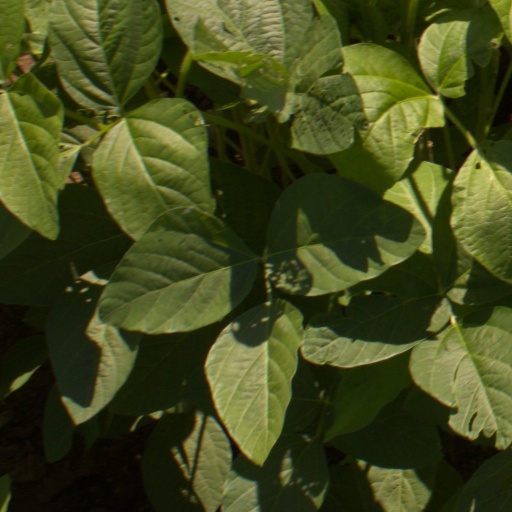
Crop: soybean